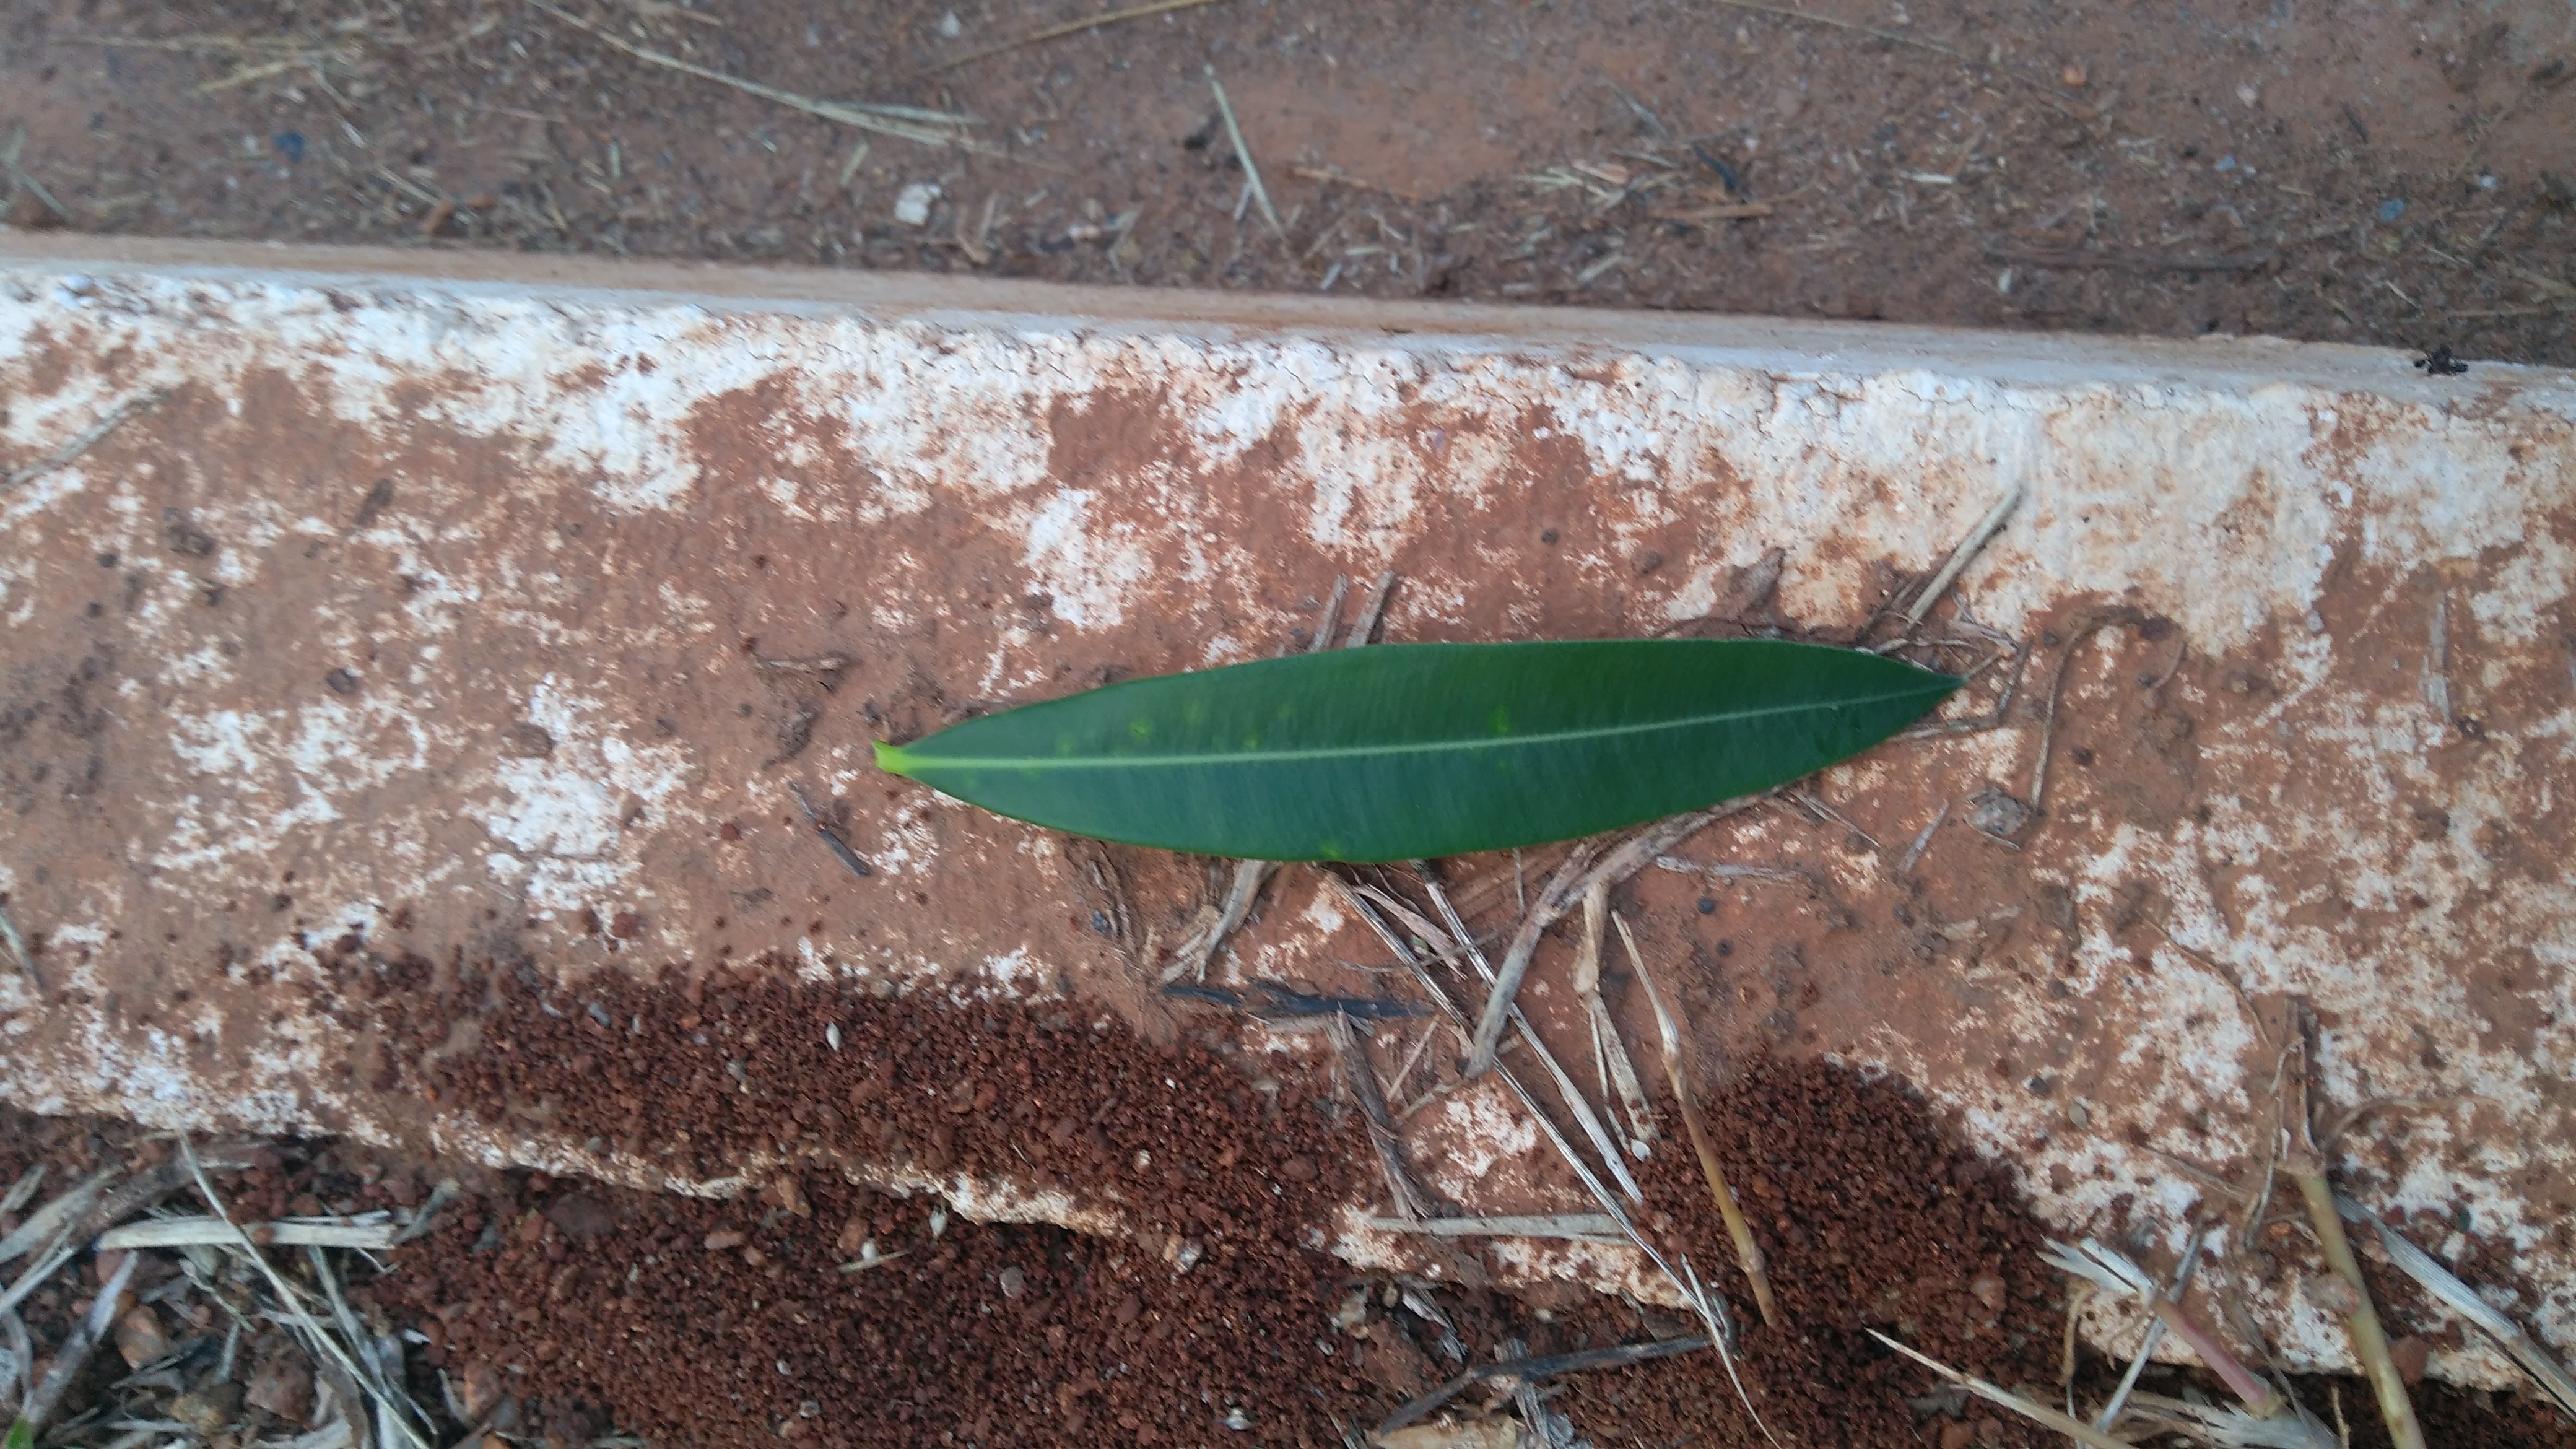
Plant: Ganigale